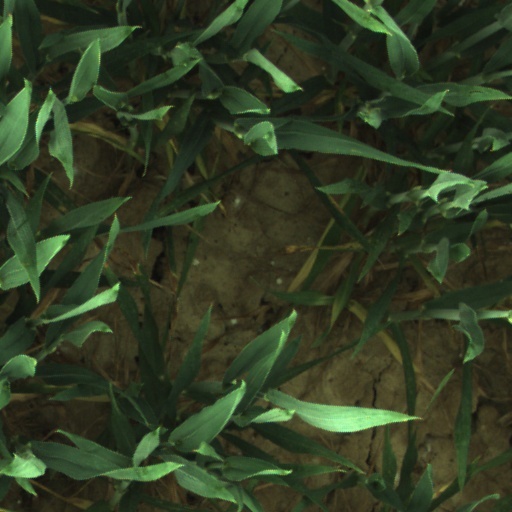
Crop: wheat